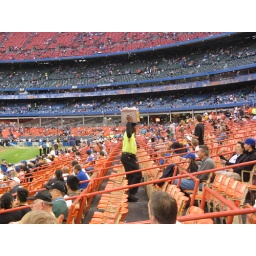
Shea Stadium, 9/10/08: hot dog vendor in the Field Level seats